Kuroishi Domain

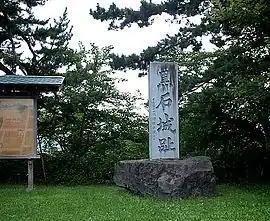
Site of Kuroishi Jin'ya, Kuroishi, Aomori

Kuroishi Domain began as a 5,000 "koku" "hatamoto" holding, created in 1656 for Tsugaru Nobufusa (1620–1662), the younger son of Tsugaru Nobuhira, 2nd "daimyō" of Hirosaki Domain. Nobuhira had an elder son (Tsugaru Nobuyoshi) by his first wife, the daughter of Ishida Mitsunari, who had been reduced to concubine status when Nobuhira married the niece of Tokugawa Ieyasu to secure his position vis-à-vis the new Tokugawa bakufu following the death of Toyotomi Hideyoshi. However, his position as the son of a concubine resulted in a split in the ranks of the senior retainers of Tsugaru Domain, with a large faction supporting the younger Tsugaru Nobufusa due to his blood connection to the Tokugawa clan, and due to the fact that he was born as son of Nobuhira's official wife. This resulted in an "O-Ie Sōdō" known as the "Funahashi Sōdō" of 1634, which was only suppressed with assistance by the Tokugawa shogunate and resulted in the exile of a number of Nobufusa's supporters in 1636. Problems arose again in 1647 in what was called the "Tempyō Sōdō", with remaining supporters of Nobufusa demanding that Nobuyoshi retire in favor of Nobufusa, alleging misgovernment through excessive drinking and womanizing. The situation was partly resolved by the creation of a semi-autonomous subsidiary holding for Nobufusa based at Kuroishi. The size of the holding was later reduced to 4000 "koku" after Nobufusa's death.